Cui Tiankai

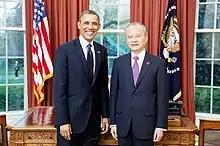
Cui Tiankai with Barack Obama in the Oval Office, April 2013

Following his studies in Beijing, Cui traveled with a Chinese delegation to the United Nations to work as an interpreter in the General Assembly. After working in the UN for five years, Cui returned to academia to pursue a postgraduate degree from Johns Hopkins University's Paul H. Nitze School of Advanced International Studies in Washington, D.C.